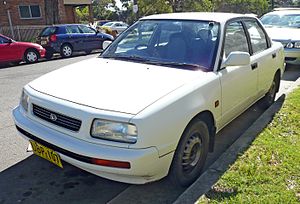
Daihatsu / Modeller / Tidligere modeller
Daihatsu Applause
Daihatsu Motor Co., Ltd. er en japansk bilfabrikant. I 2006 fremstillede Daihatsu 1.084.721 biler, hvorved firmaet lå på en 7. plads over japanske fabrikanter og en international 18. plads.